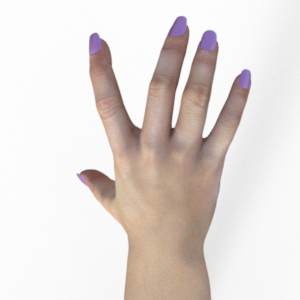
Label: paper